Answer in natural language. Considering the relative positions, where is beautiful wall painting with respect to black wooden dresser? Choose between the following options: left or right
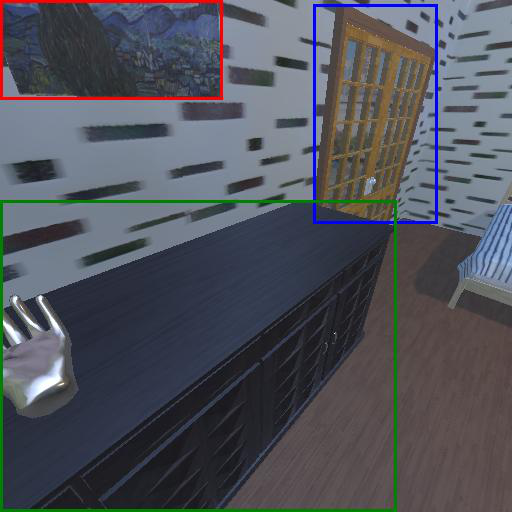
<answer>left</answer>